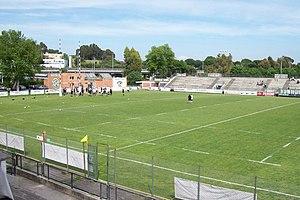
Le Stadio Tre Fontane est un équipement sportif consacré au rugby à XV. Localisé à Rome, c'est une arène de 4 000 places, qui accueille le club de Rugby Rome, ainsi que les parties de hockey sur gazon.